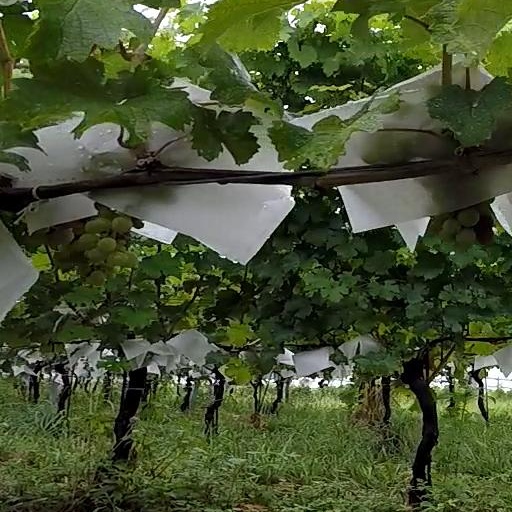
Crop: grape